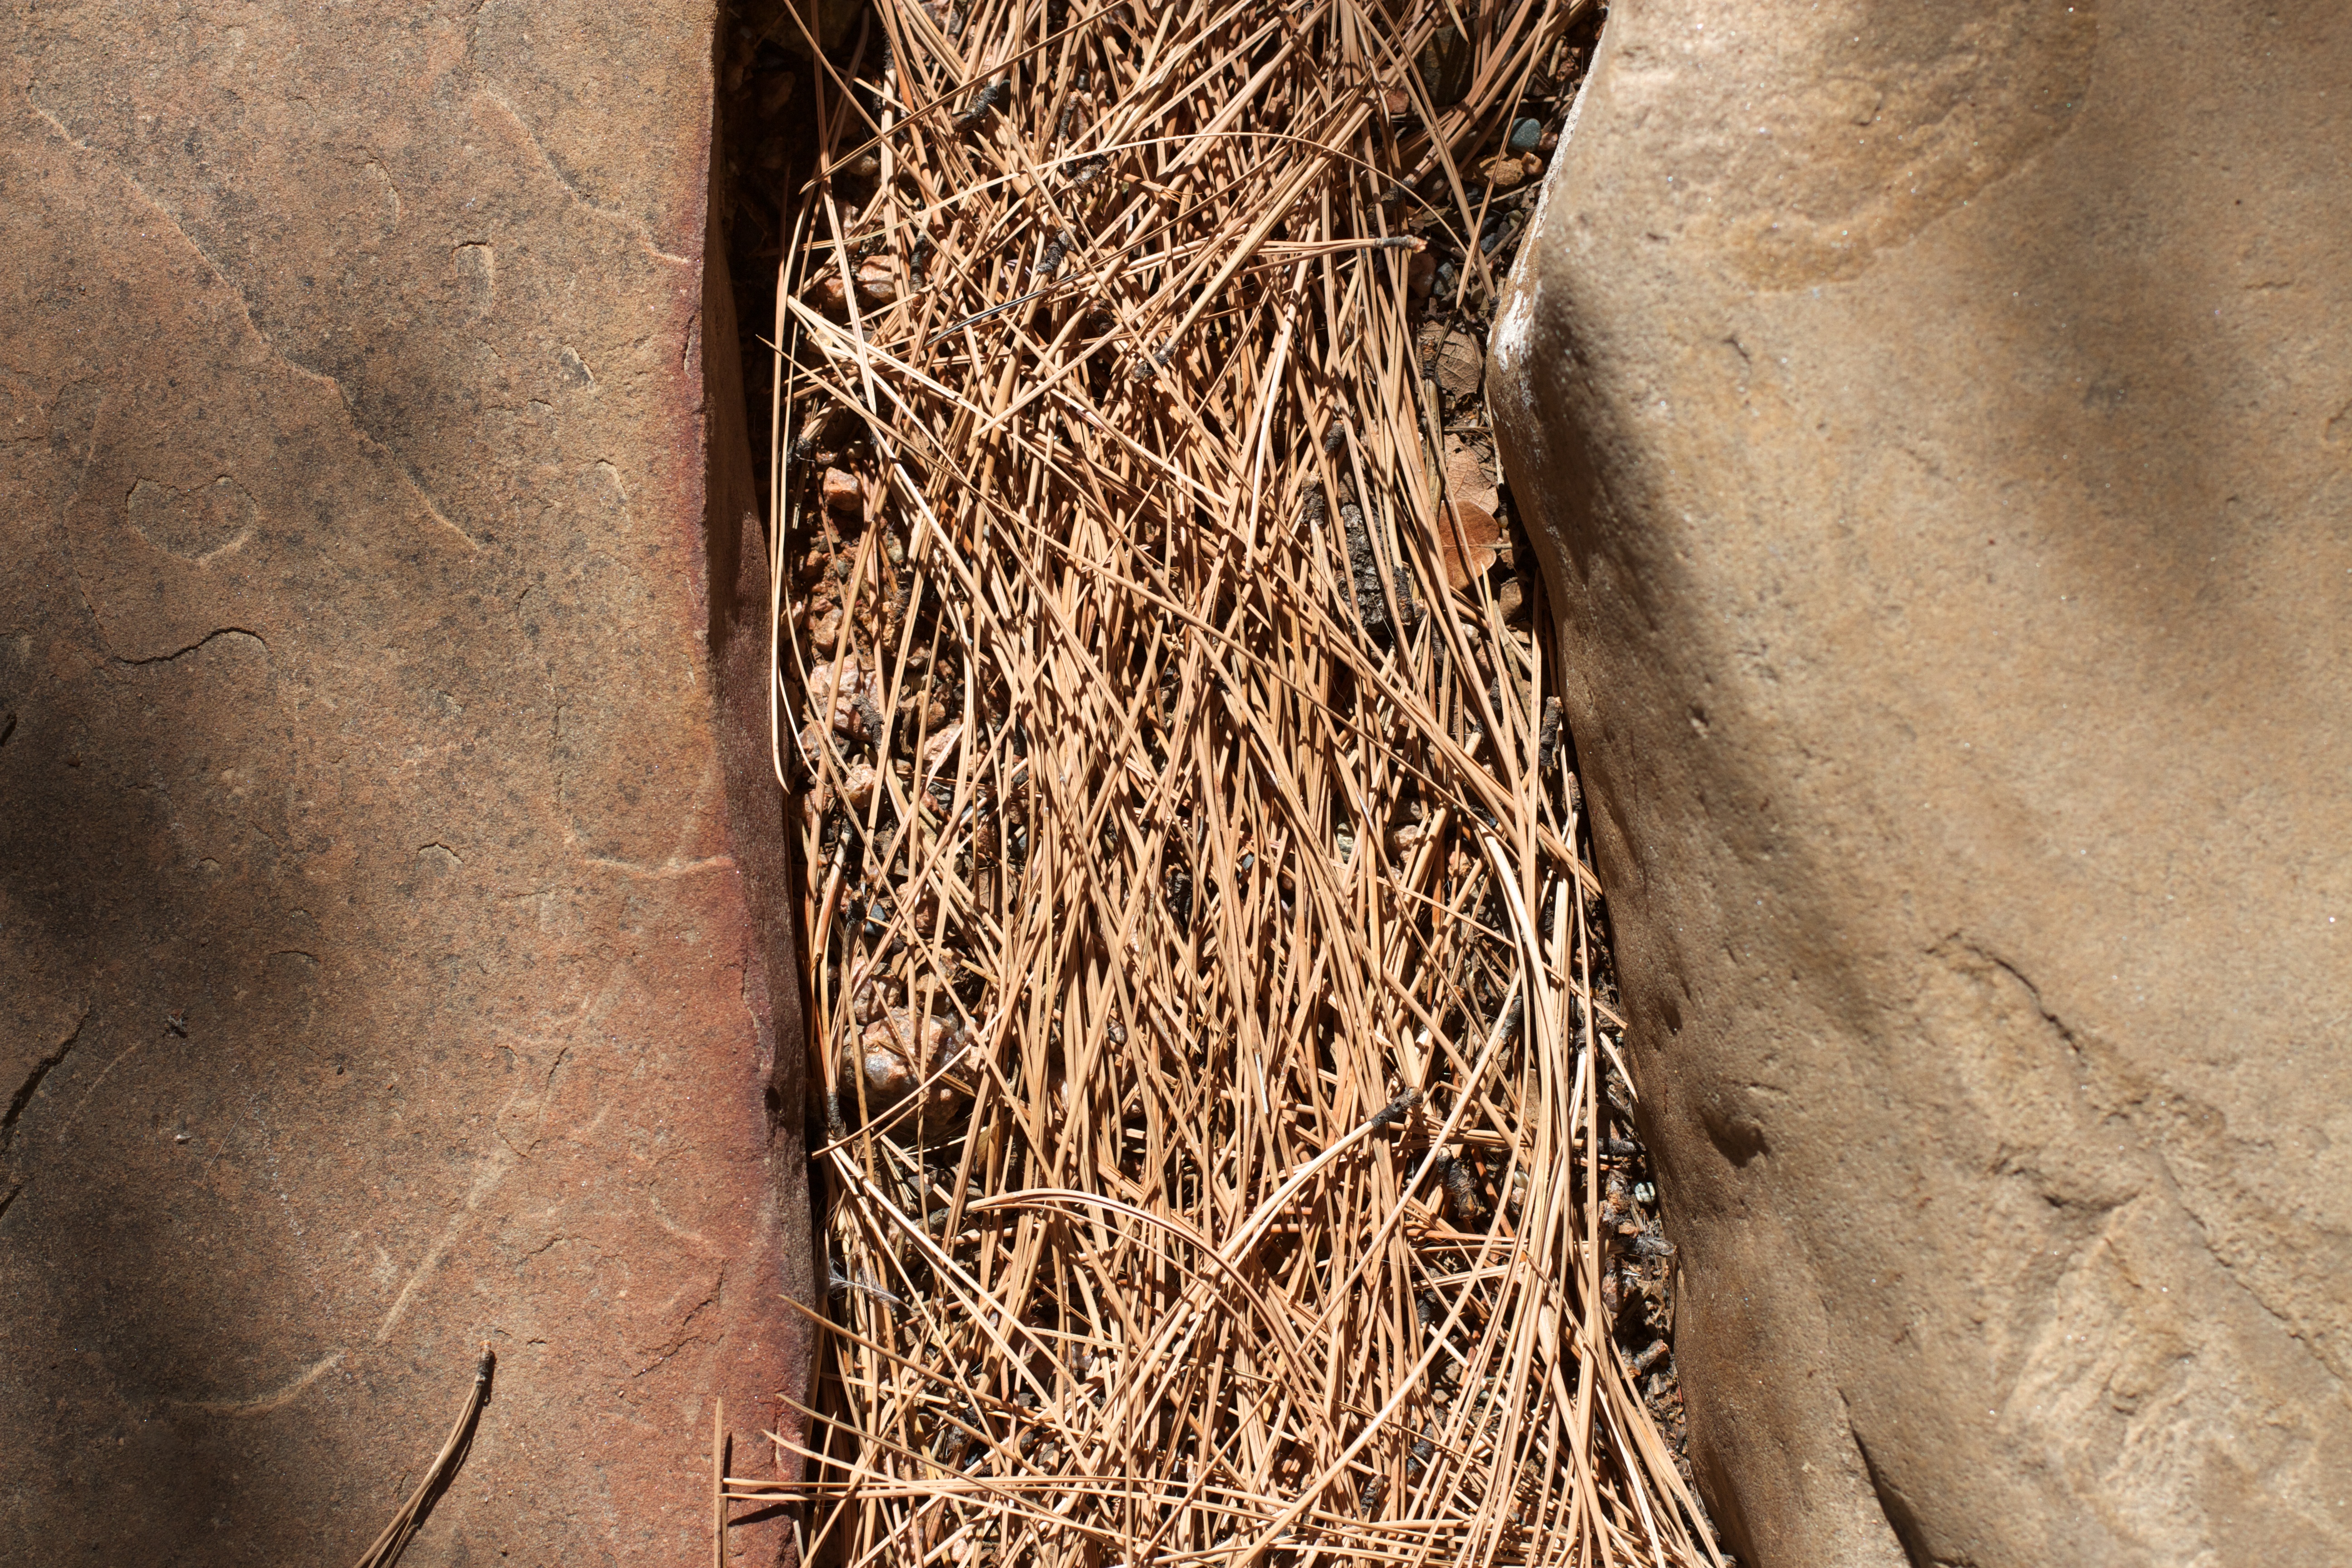
tree, sand, branch, wood, texture, leaf, trunk, crop, soil, agriculture, material, close up, temple, ancient history, grass family